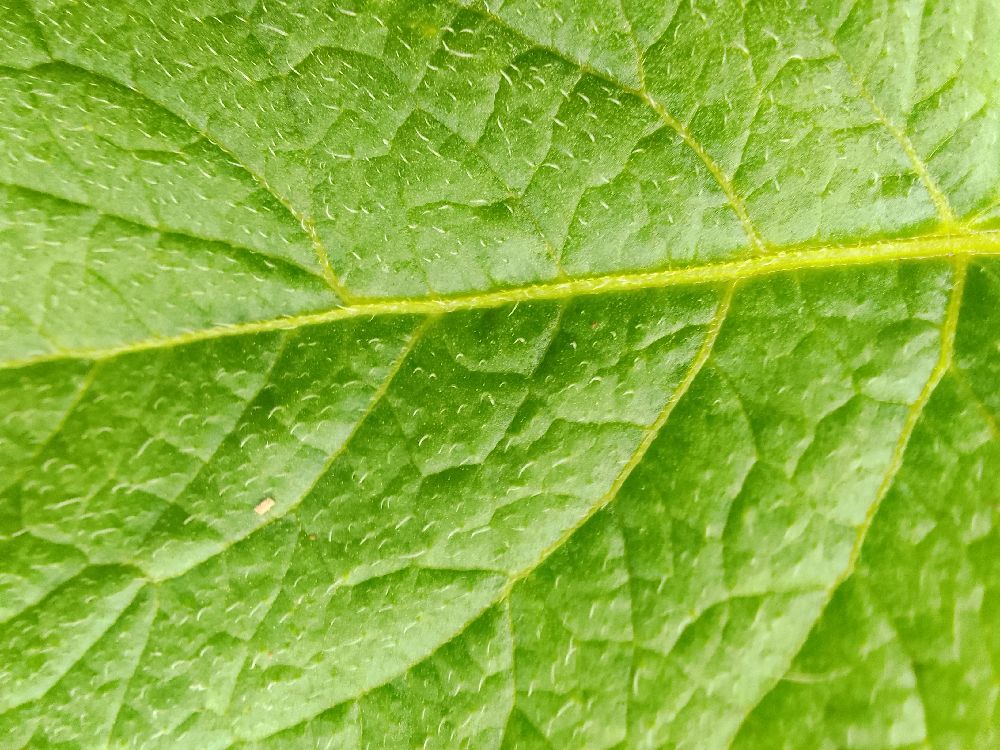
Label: Healthy